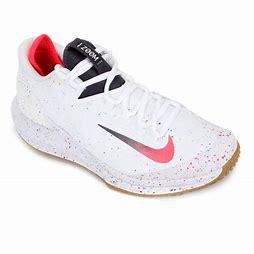
Brand: Nike
Model: Court Air Zoom Zero